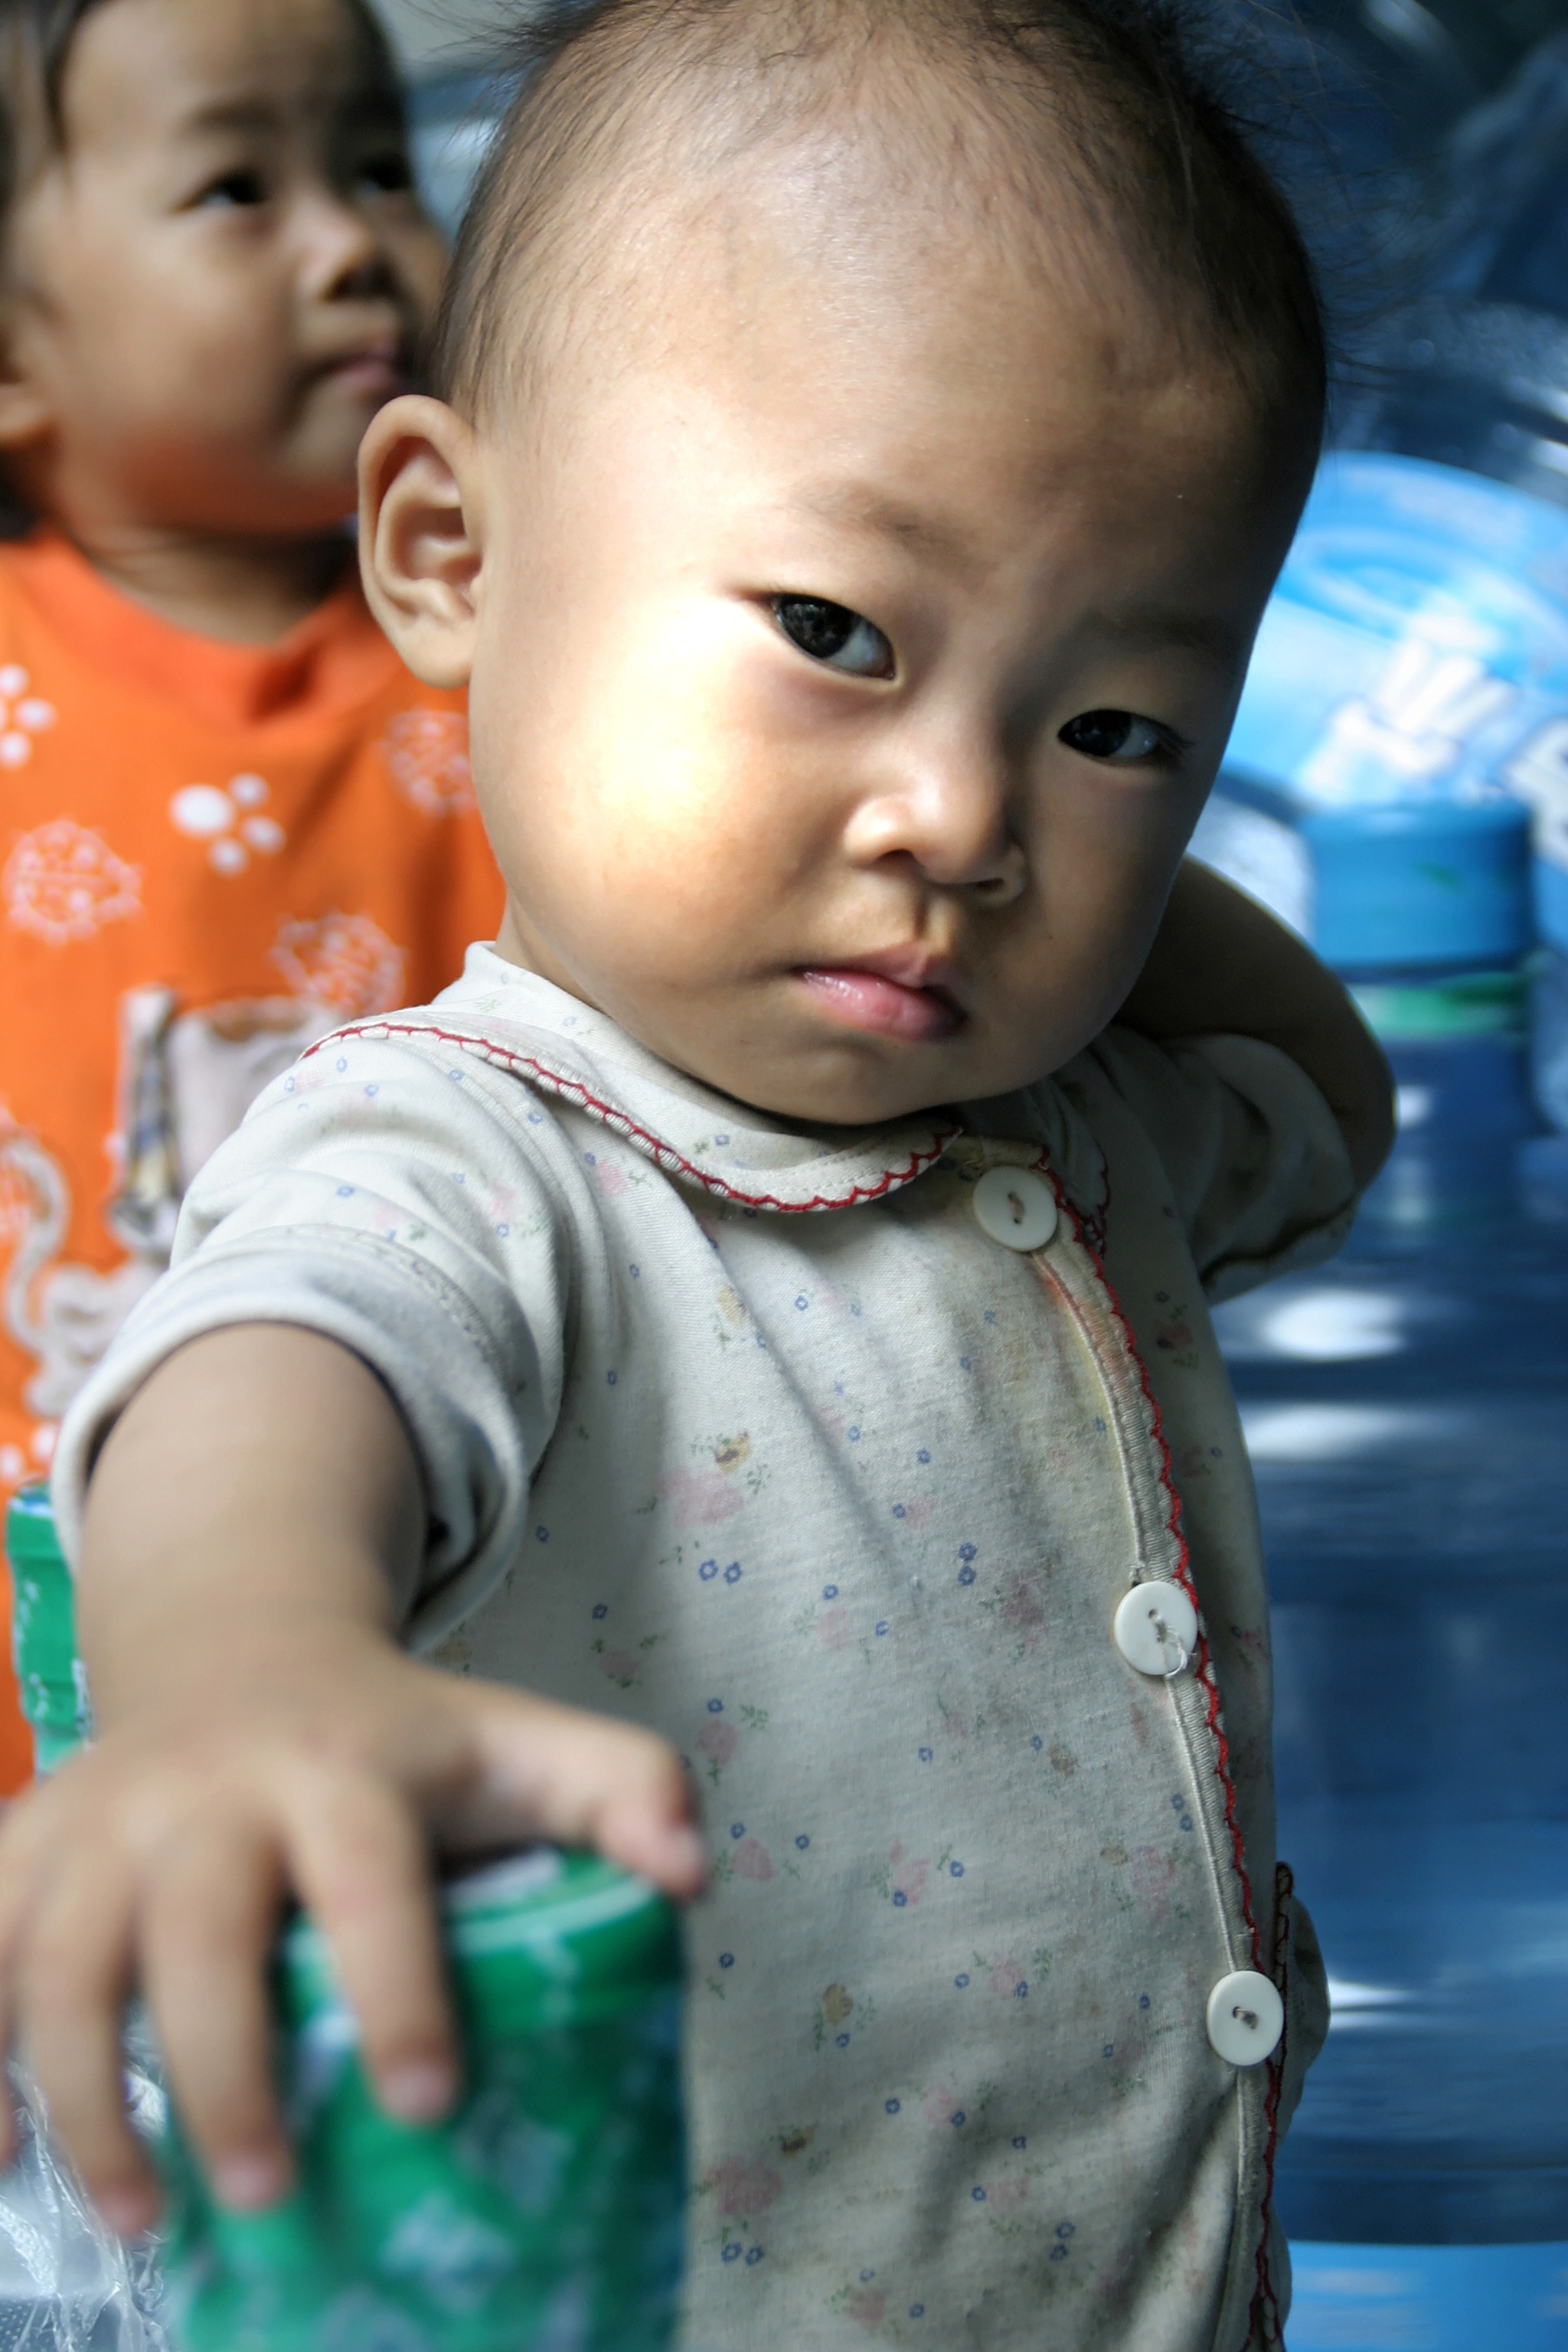
person, people, girl, play, boy, male, portrait, chinese, asia, child, smile, children, infant, toddler, head, skin, china